C type Adelaide tram

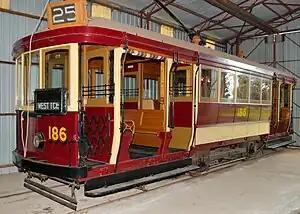
C186 at the Tramway Museum, St Kilda in November 2008

The C type Adelaide tram was a class of 20 drop end, California combination trams built by Duncan & Fraser, Adelaide in 1918 for the Municipal Tramways Trust (MTT). All were delivered in 1918, but as they were receiving second-hand motors from the E type trams, the last did not enter service until September 1919. When the MTT introduced an alpha classification system in 1923, they were designated the C type.